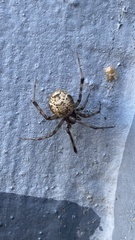
Species: Parasteatoda_tepidariorum